2010 São Paulo Indy 300

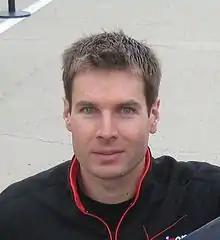
Will Power won the race after overtaking Ryan Hunter-Reay on lap 57.

As the green flag flew on lap 38, Chip Ganassi Racing held a one–two with Franchitti leading Dixon, with two of the Dreyer & Reinbold cars—Conway and Wilson—holding third and fourth places, with the only remaining KV car of E. J. Viso holding fifth, the Venezuelan disposing of Castroneves just after the restart. Realising that the gamble had backfired, the lead quintet pitted on laps 41 and 42, which cycled Hunter-Reay back through to the lead. Power made an error which allowed Matos and Briscoe to move ahead of him. Briscoe moved ahead of Matos on lap 45 and set off in chase of Hunter-Reay. Four laps later, the Australian was on the American's tail, and moved ahead after an outbraking move into the final hairpin. Hunter-Reay immediately regained the position into the first chicane on Lap 51, before Briscoe sealed the place with a similar final hairpin move at the end of the lap. Briscoe's luck would run out, however, when he overcooked it into turn five on lap 54, and nudged the barriers with his nose assembly, bringing out the fourth and final caution of the race. The time limit meant that only six laps remained at the restart, with Hunter-Reay leading Power, Matos, Meira and Wheldon. Meira soon passed his fellow Brazilian for third on Lap 57, and began to chase down the lead duo, who had changed positions after Power used the slipstream to overtake Hunter-Reay into the final corner. Power moved away from Hunter-Reay in the final laps, taking the chequered flag to cap his return from injury with a victory. Hunter-Reay took his best result for a year in second, with another injury returnee, Meira, finishing third. Matos was fourth, holding off seven other cars, as fourth to eleventh were covered by 3.49 seconds at the race's conclusion. Wheldon led those seven in fifth, ahead of the Ganassis, Conway, Castroneves, Kanaan and Wilson. Viso finished twelfth ahead of top rookie Beatriz, a recovering Briscoe, Danica Patrick and de Silvestro, the final two off the lead lap.